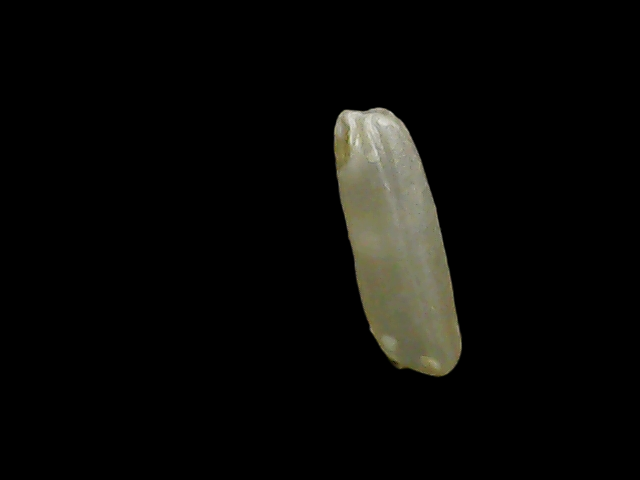
Rice variety: Binadhan19